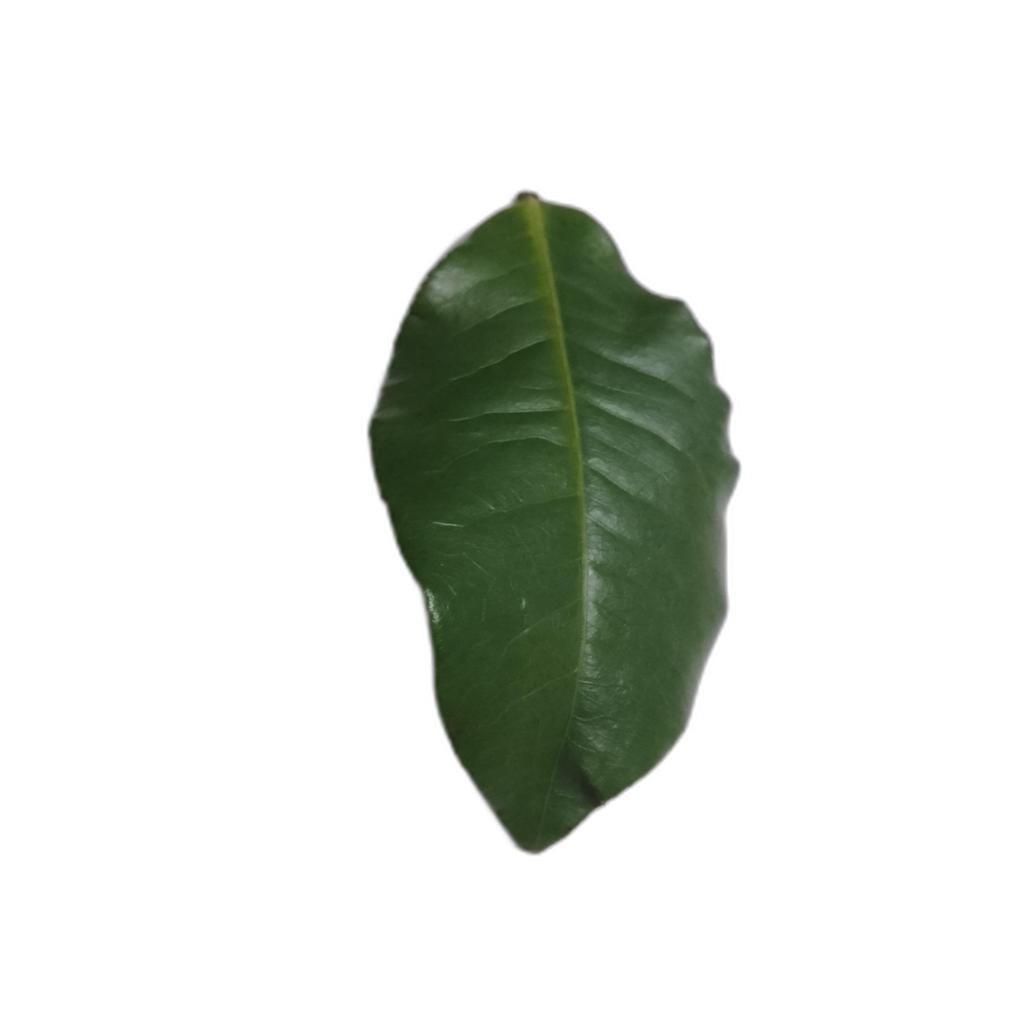
Label: Healthy